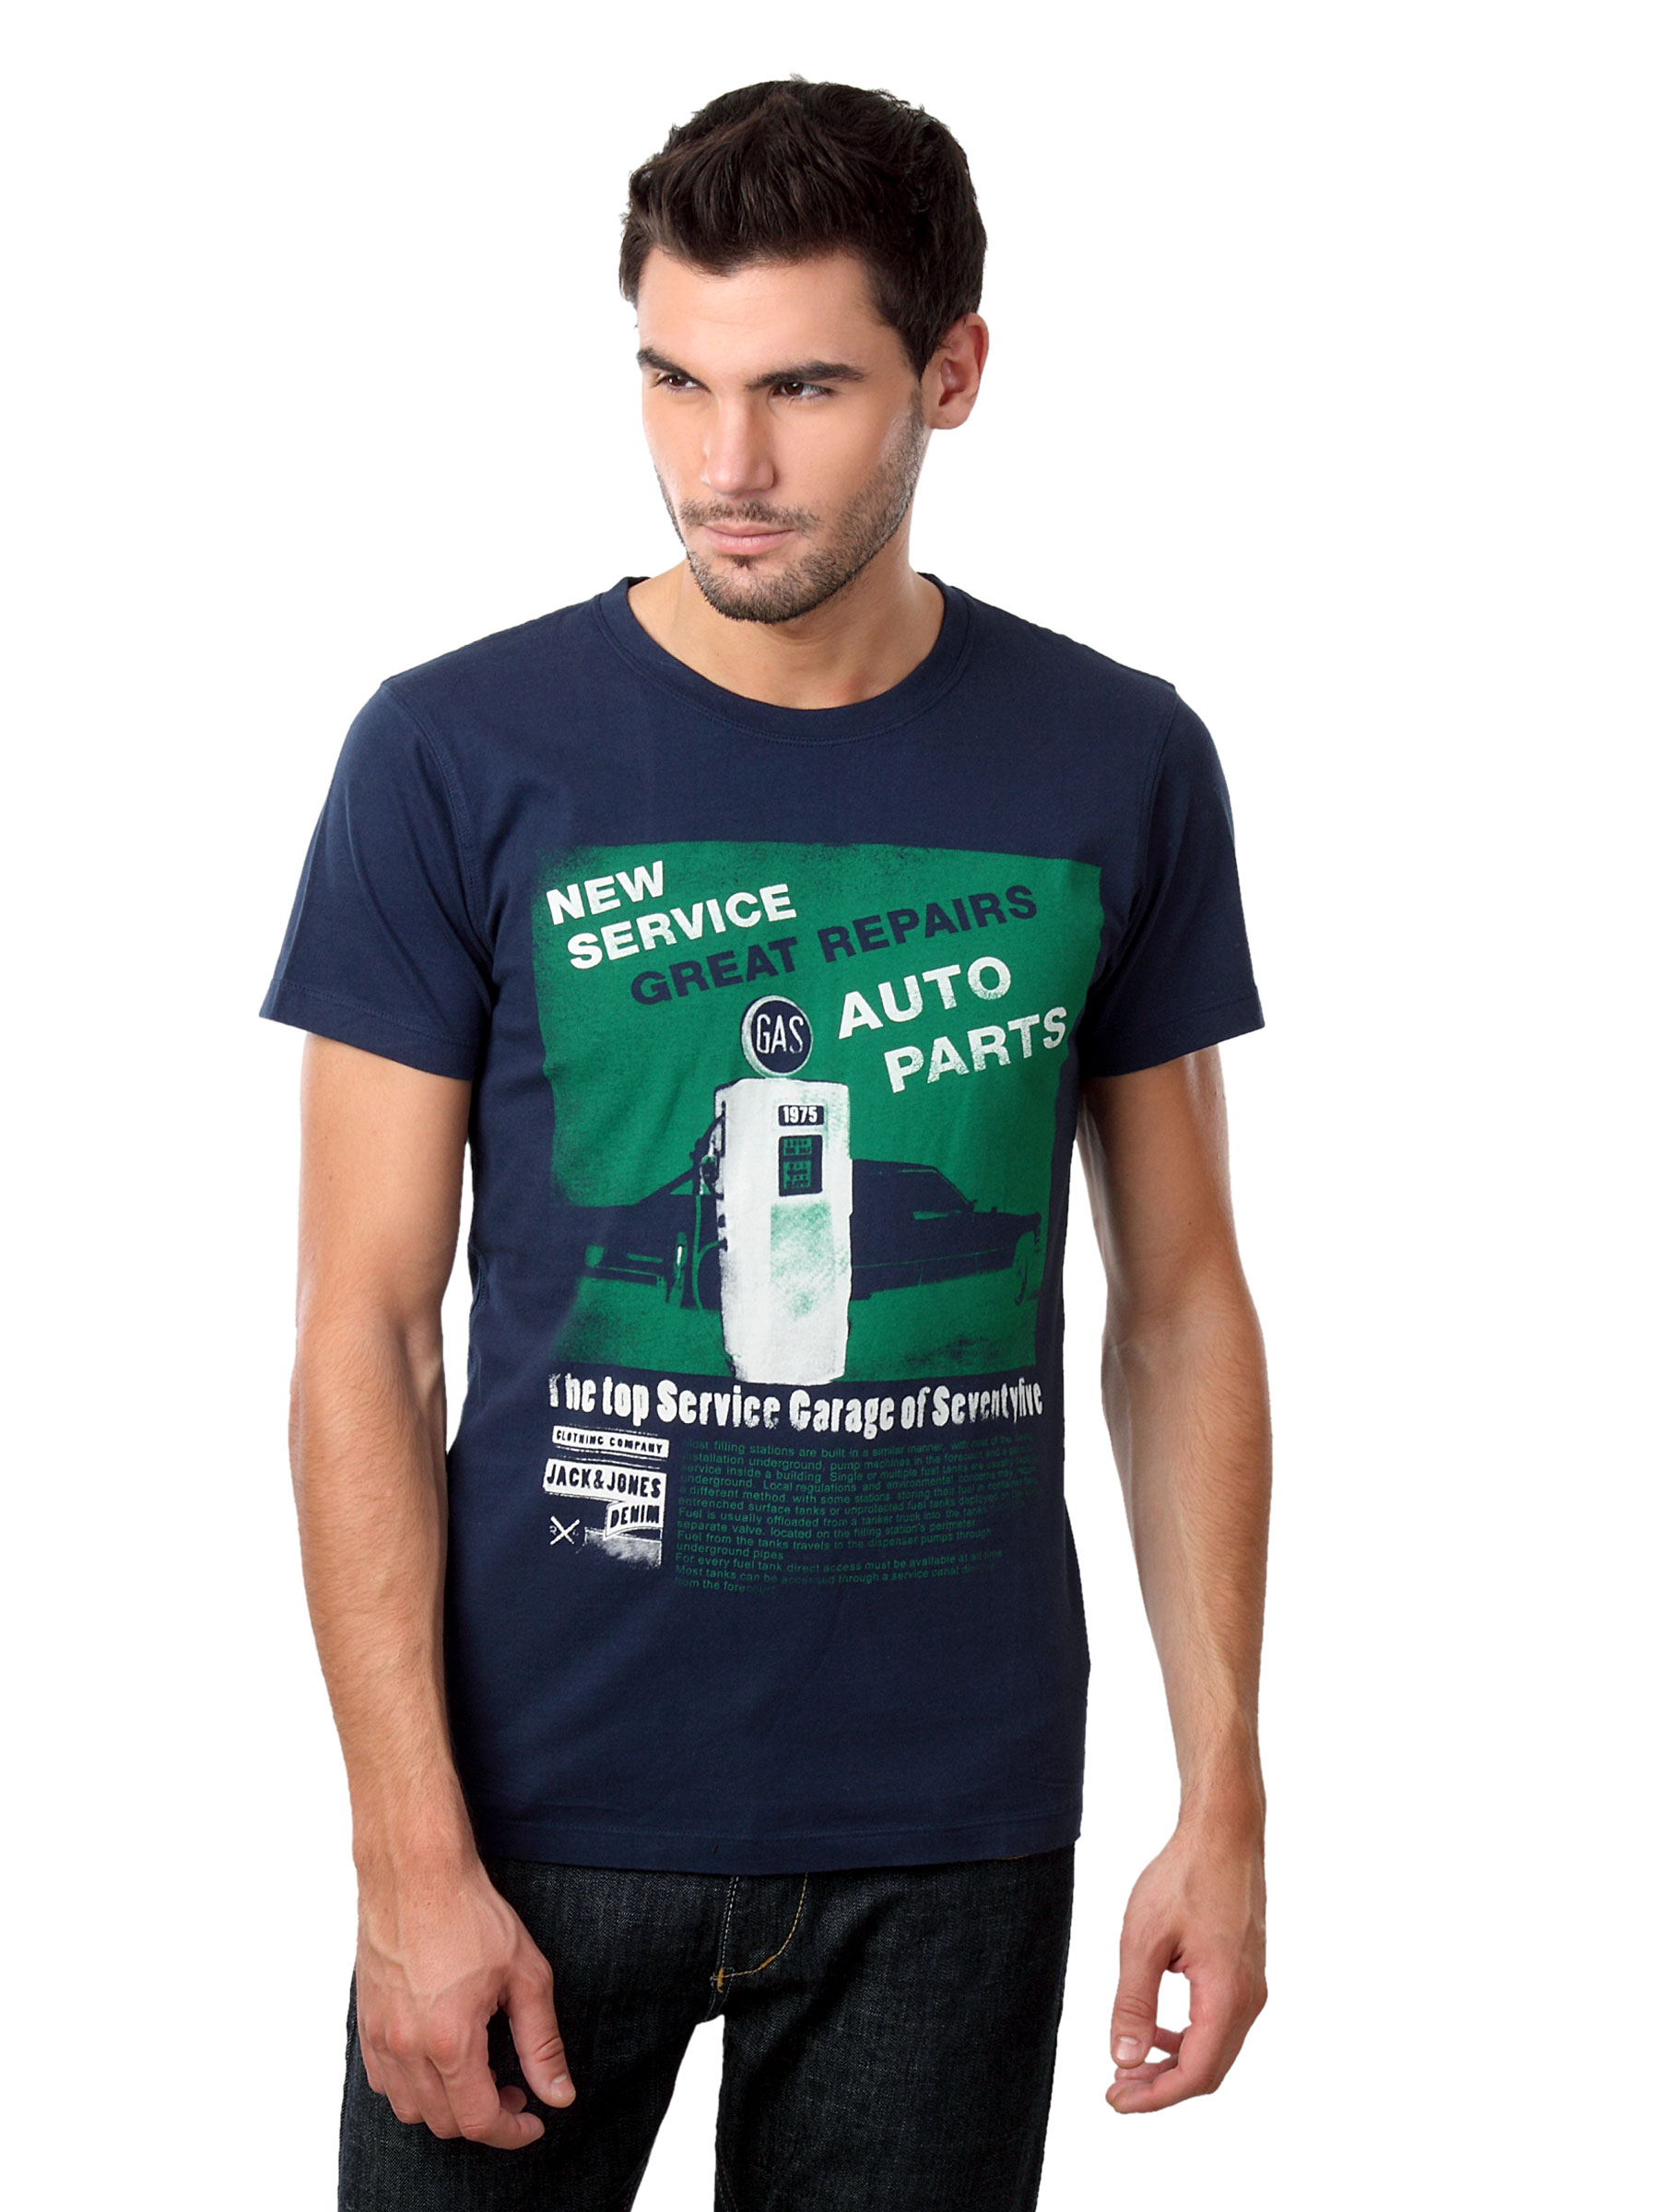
Jack & Jones Men Note Navy Blue T-shirt
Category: Apparel / Topwear / Tshirts
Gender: Men
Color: Navy Blue
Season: Summer 2012
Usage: Casual